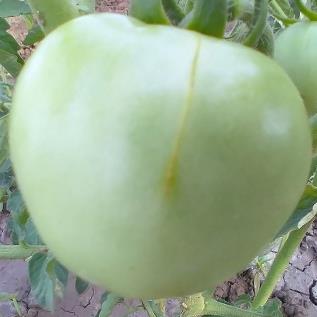
Crop: Tomato
Condition: healthy-fruit